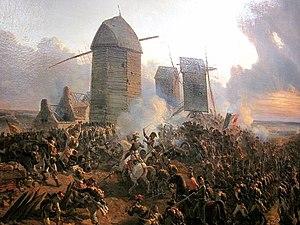
Combat de Mouscron le 29 avril 1794